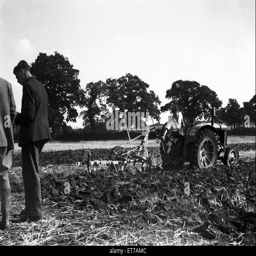
a farmer and his tractor seen here competing .